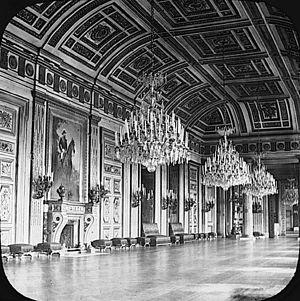
Le palais des Tuileries est un ancien palais parisien, aujourd'hui détruit, dont la construction commença en 1564 sous l'impulsion de Catherine de Médicis, à l'emplacement occupé auparavant par l'une des trois fabriques de tuiles établies en 1372 à côté de l'hôpital des Quinze-Vingts, non loin du vieux Louvre. Agrandi au fil du temps et unifié avec le palais du Louvre en 1860, il disposait d'une immense façade et il était le point focal du grand axe historique de Paris conçu à partir de ce palais.